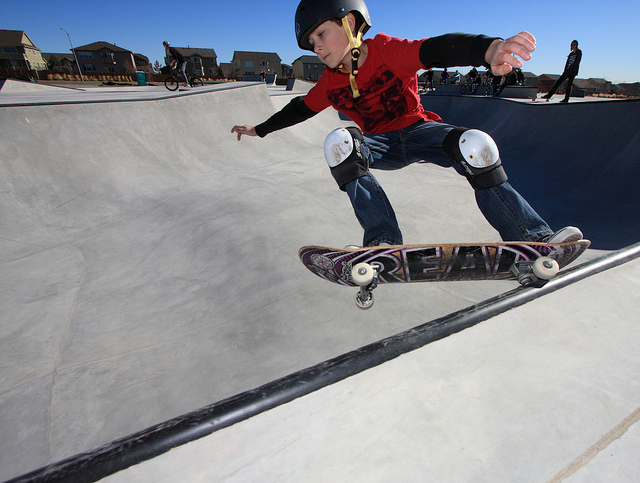
user: Given an image and a question. Answer the question in a short answer. Question: The child is in what kind of park? Short Answer:
assistant: skate